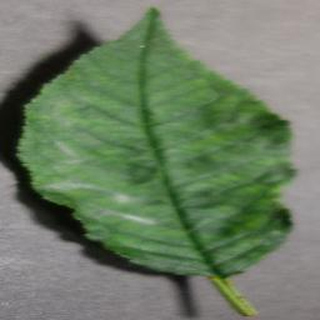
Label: cherry_powdery_mildew